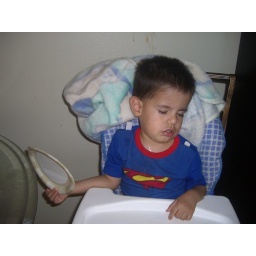
Noah fell asleep in his chair after dinner, while holding his plate vertical.